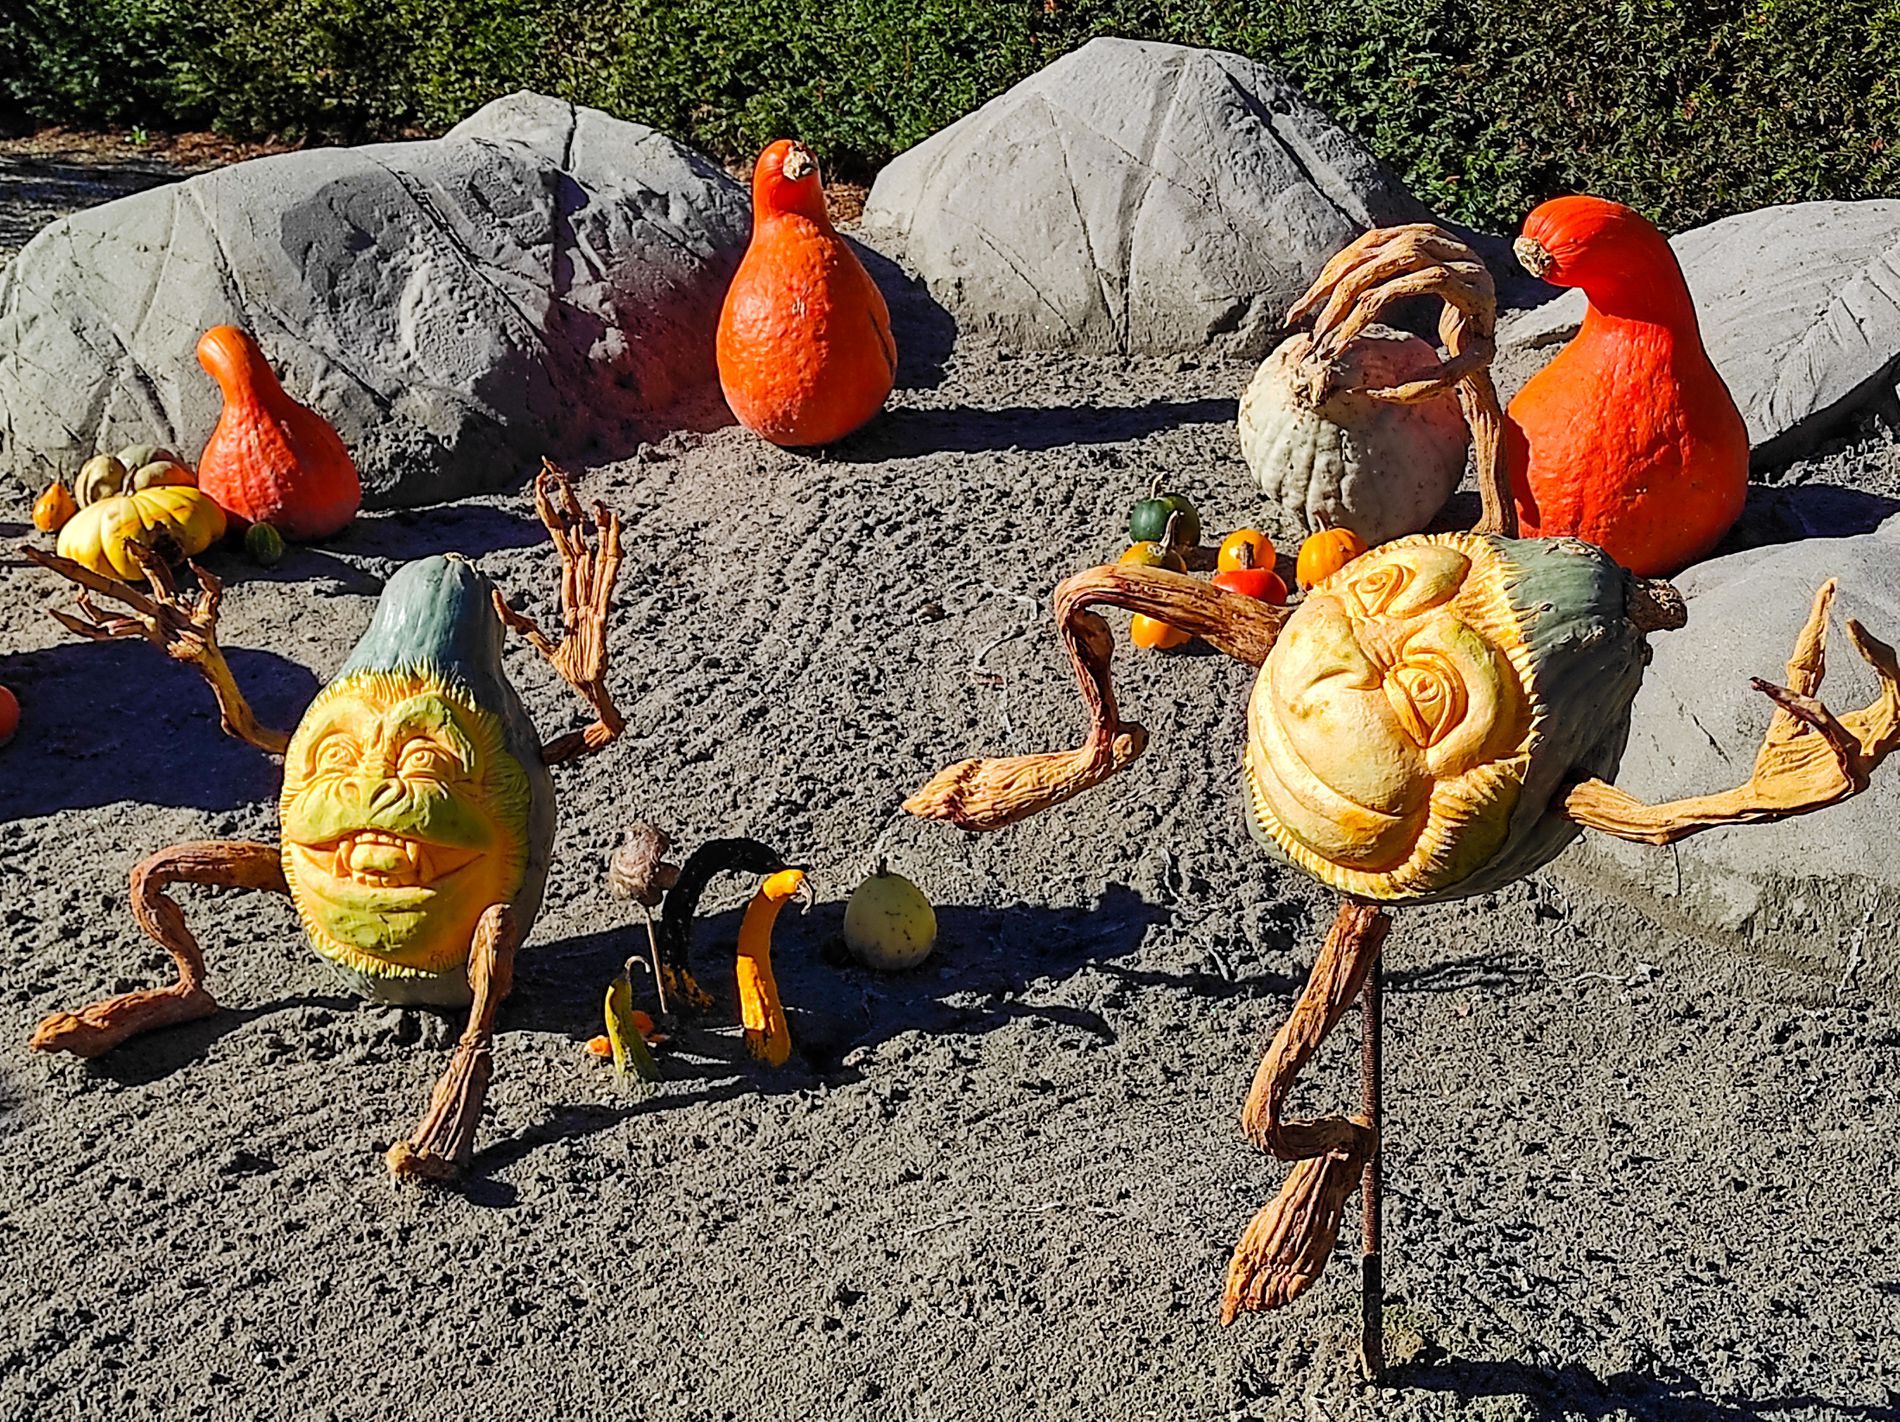
Dancing Gourds
The image shows carved gourds with branch-like limbs, appearing to dance. Surrounding them are colorful pumpkins and gourds on sandy ground.
This landscape shot, taken from a slightly high angle, showcases peculiar gourd figures seemingly dancing joyfully on a sandy surface. Encircled by pumpkins and gourds and set against large rocks, the composition exudes a whimsical and lively atmosphere, enhancing the sense of playfulness in the scene.
Labels: Food, Plant, Produce, Squash, Vegetable, Pumpkin, Soil, Animal, Bird, Fruit, Pear, Dinosaur, Reptile, Gourd, Invertebrate, Lobster, Sea Life, Seafood, Rock, vegitation, Grouds, carved gourd, Branch, branches
Camera: Xiaomi Redmi Note 9 Pro
Aperture: F1.9
Exposure: 1/2500 sec
ISO: 100
Focal length: 5.4 mm